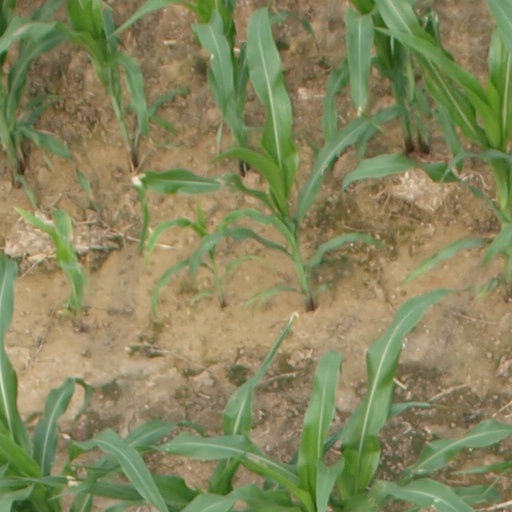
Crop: maize; corn